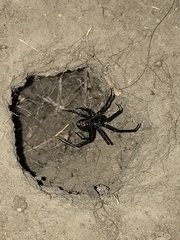
Species: Lactrodectus_hesperus